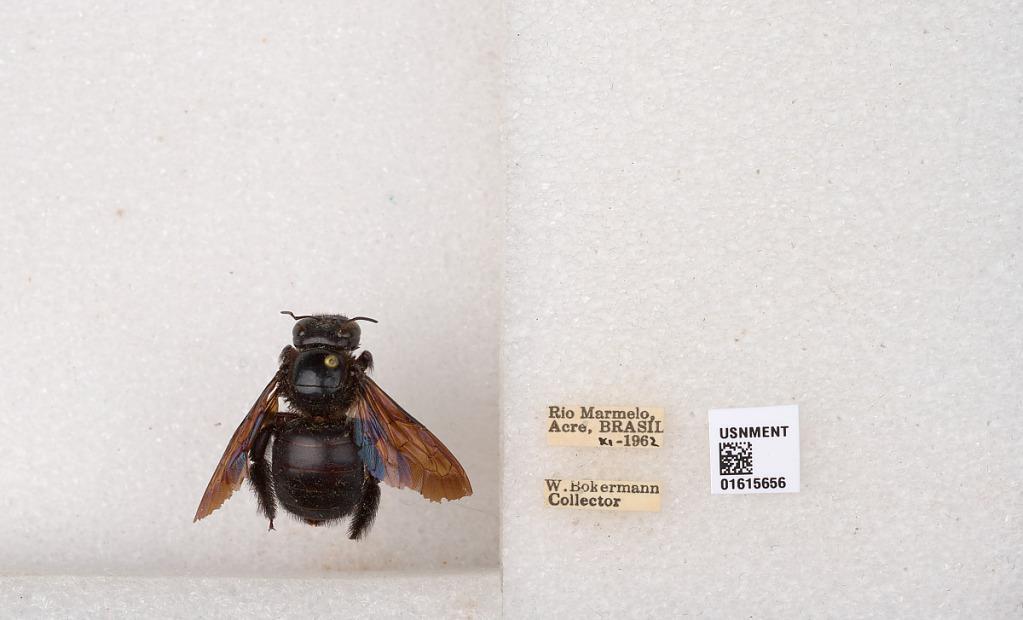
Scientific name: Xylocopa (Schonnherria) simillima Smith
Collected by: W. Bokermann
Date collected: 1962-11-1
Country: Brazil
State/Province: Rondonia
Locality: Rio Marmelo, Acre